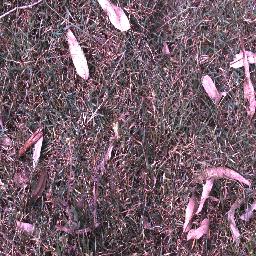
Label: negative